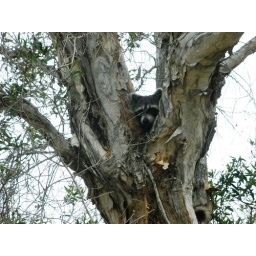
Little Racoon in the tree across the street from my house